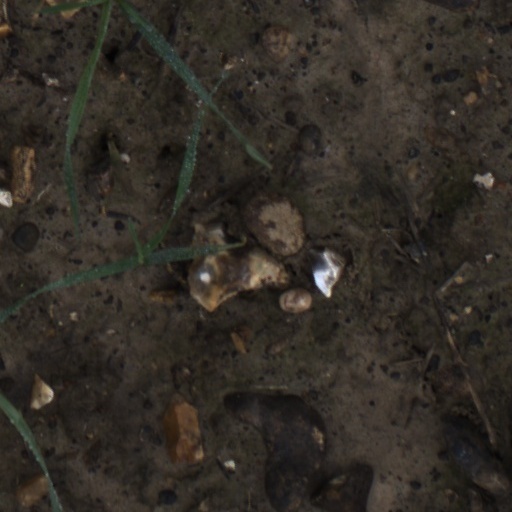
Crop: wheat